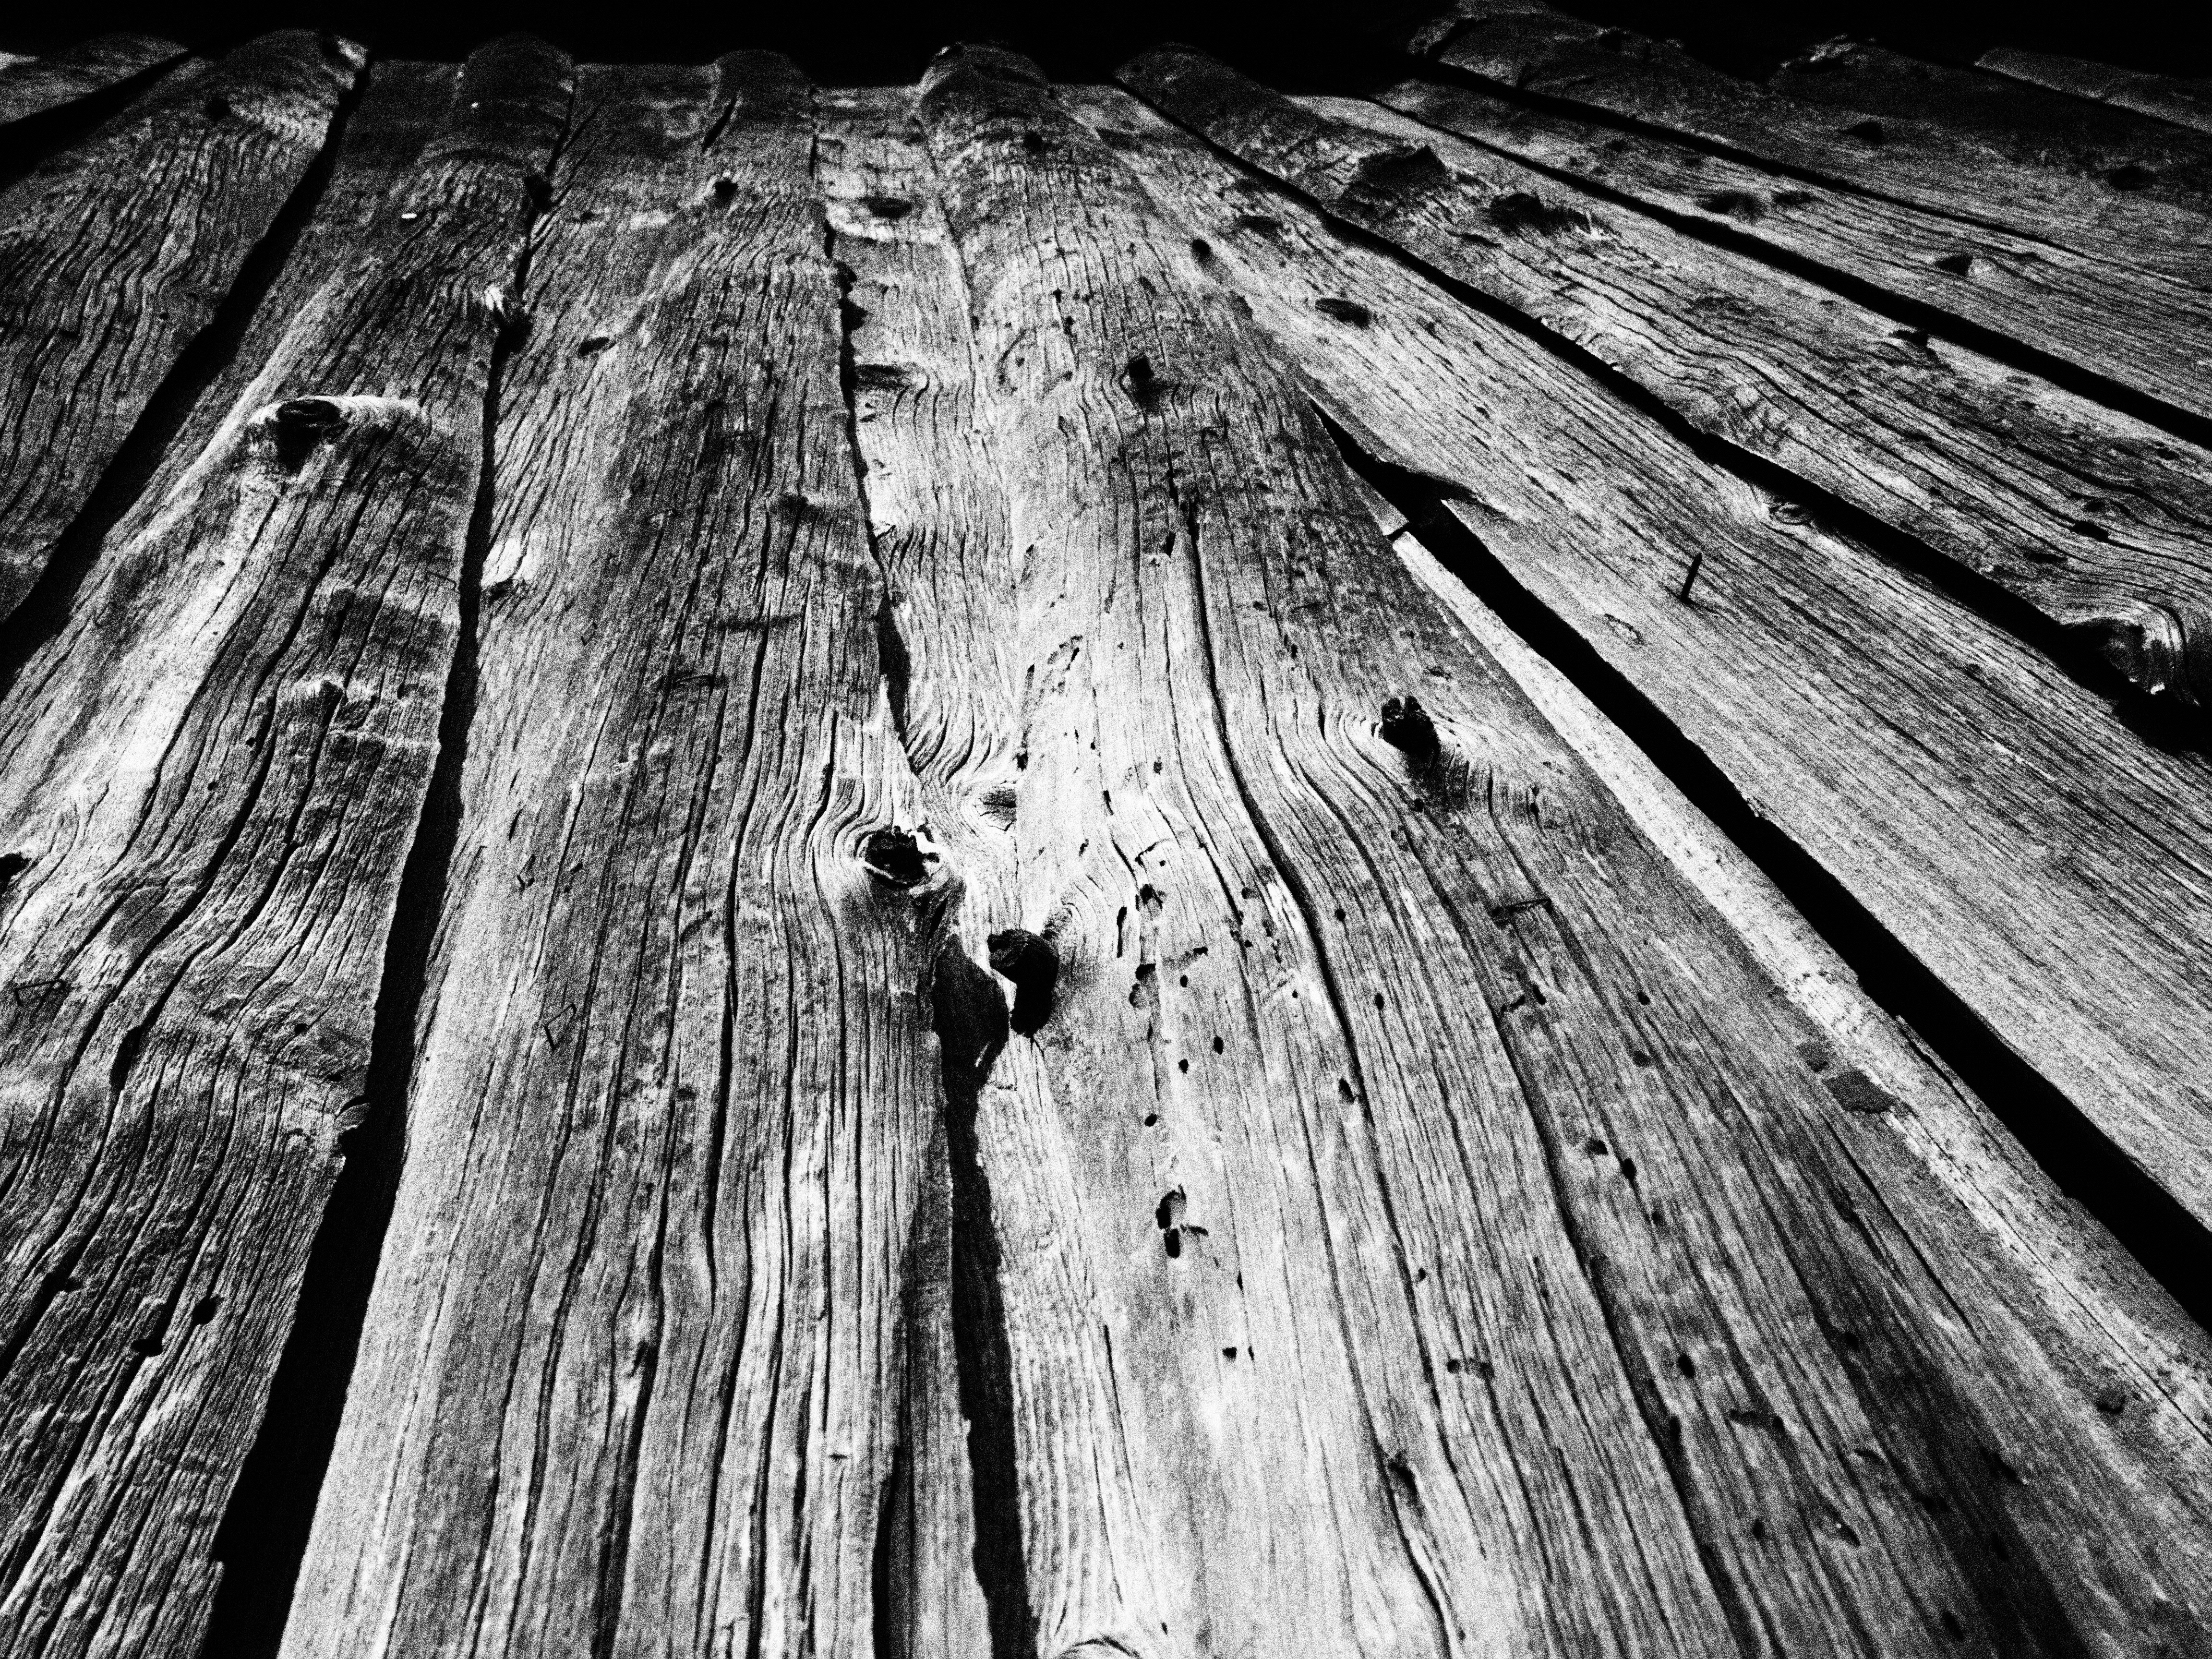
tree, branch, black and white, wood, white, photography, texture, trunk, line, darkness, black, monochrome, monochrome photography, woody plant